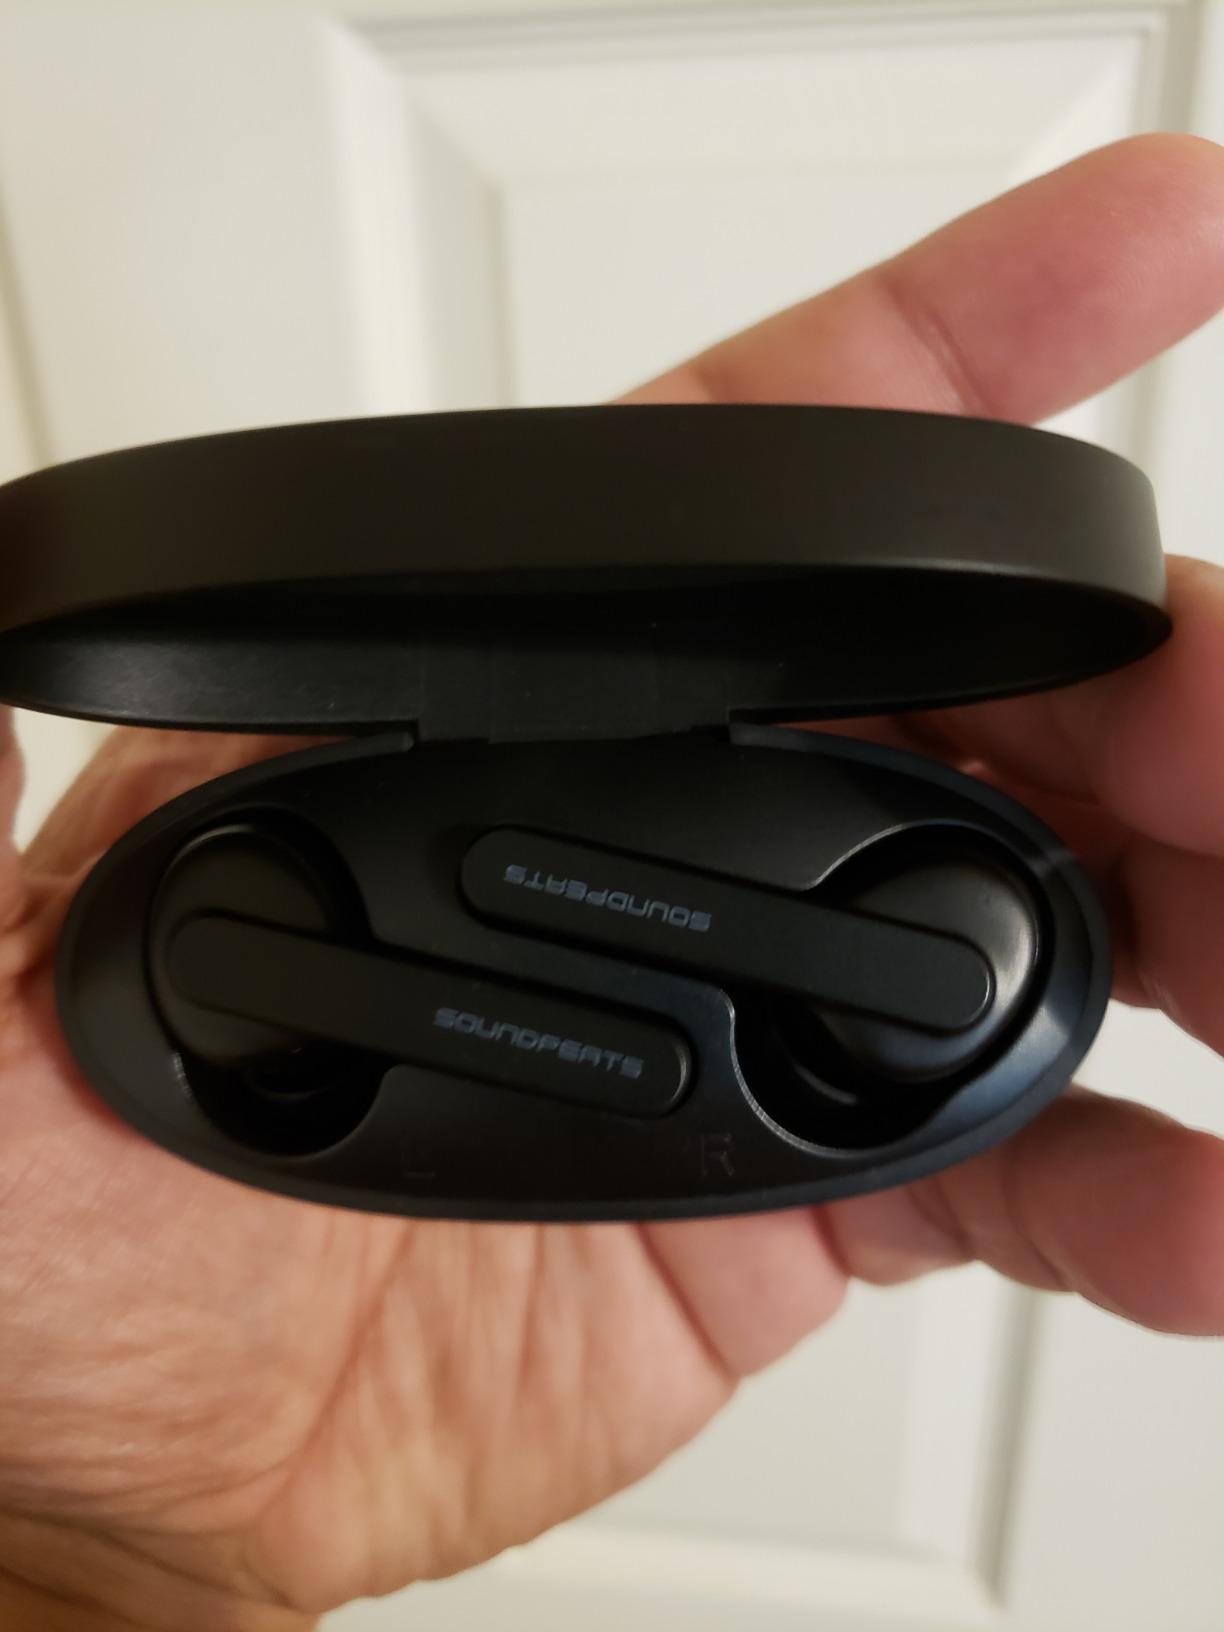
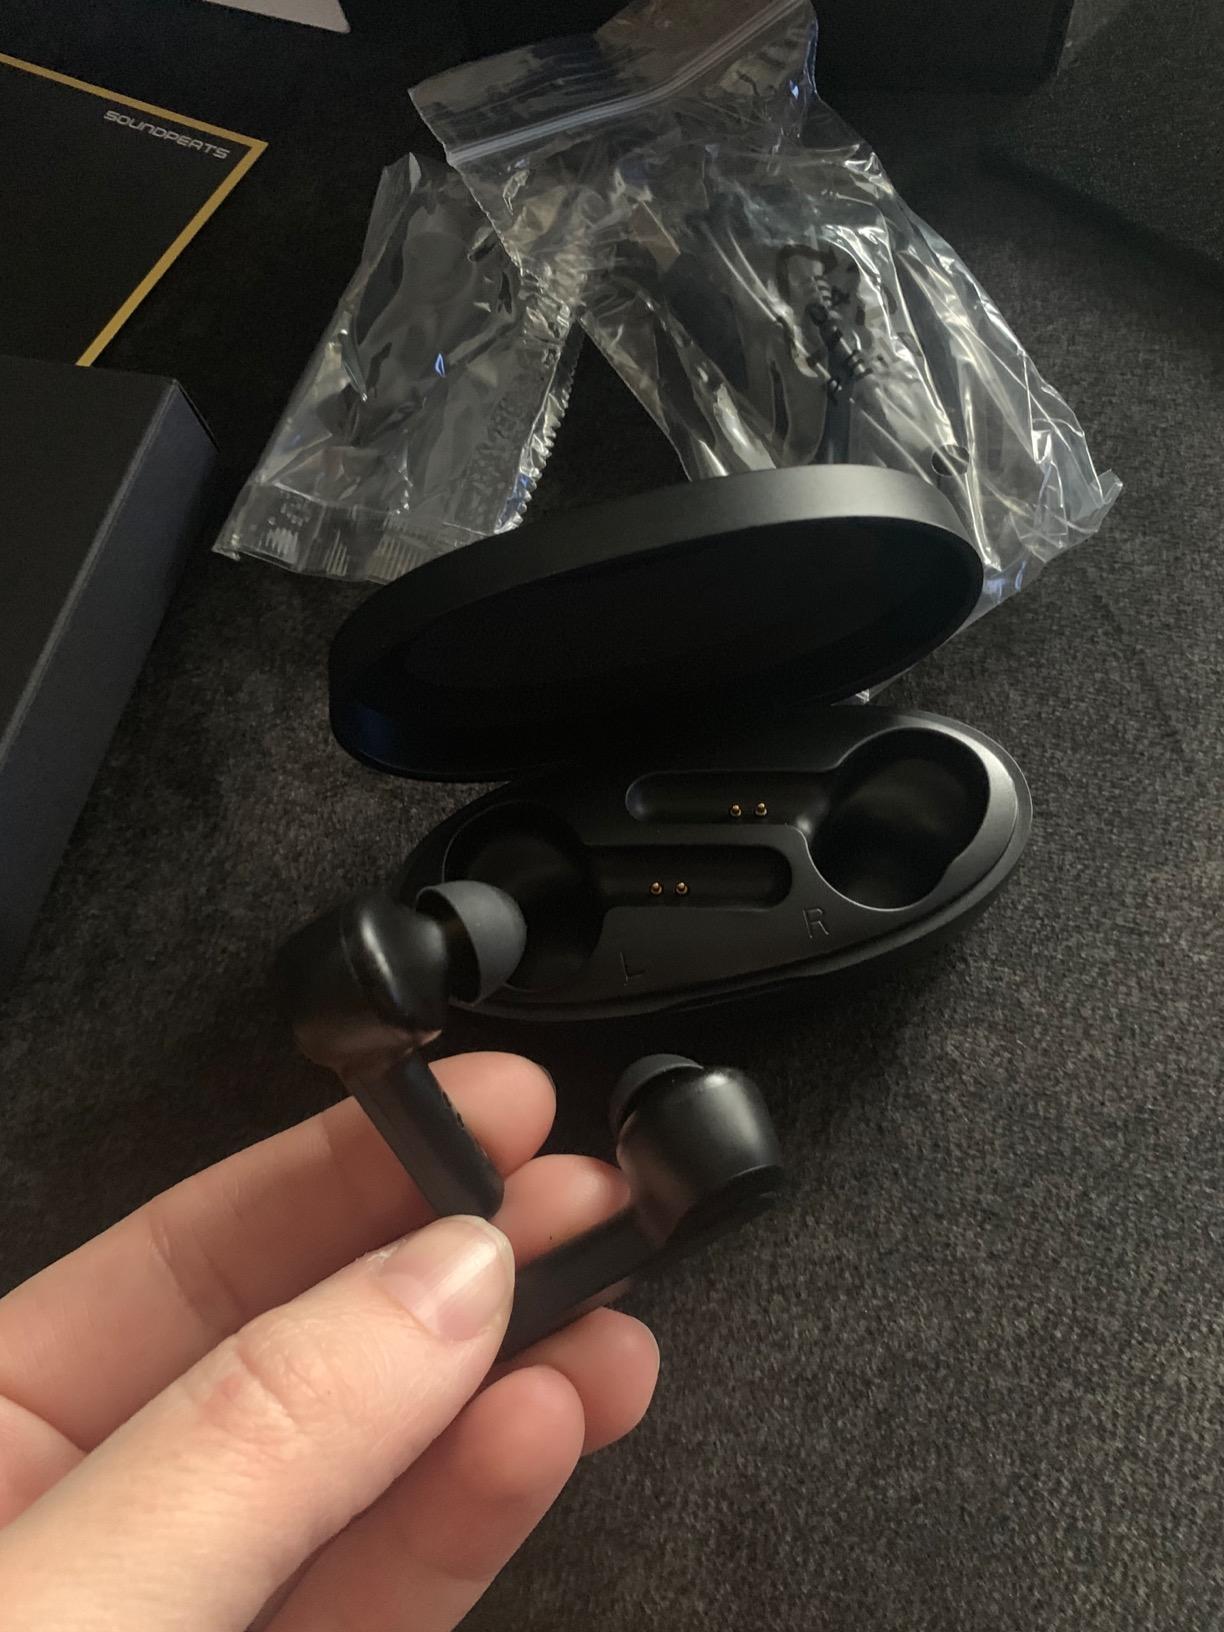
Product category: earbuds
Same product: yes